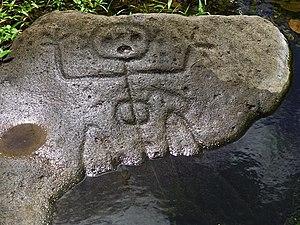
représentation par les Caraïbes d'une femme en train d'accoucher
Le parc national de la Guadeloupe est un parc national français situé dans le département de la Guadeloupe aux Antilles françaises. Le territoire, devenu une réserve de biosphère de l'UNESCO en 1992, a pour but de protéger le point chaud de biodiversité des îles caraïbes, abritant ainsi une faune et une flore particulièrement riches, avec une fort taux d'endémisme insulaire.
La Guadeloupe, en créole guadeloupéen : Gwadloup, et en langues amérindiennes : Karukera, est une île française de l'archipel des Antilles, en réalité un archipel composé de deux parties principales : la Grande-Terre à l'est et la Basse-Terre à l'ouest, séparées par un bras de mer « la Rivière-Salée ». La Guadeloupe est aussi par extension administrative un département français, une région mono-départementale de l'Outre-mer français et une région ultrapériphérique européenne, située dans les Caraïbes ; son code départemental officiel est le « 971 ». Elle est membre de l’OECS.